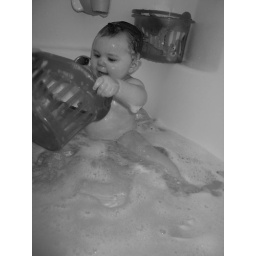
Having a ball playing in the tub